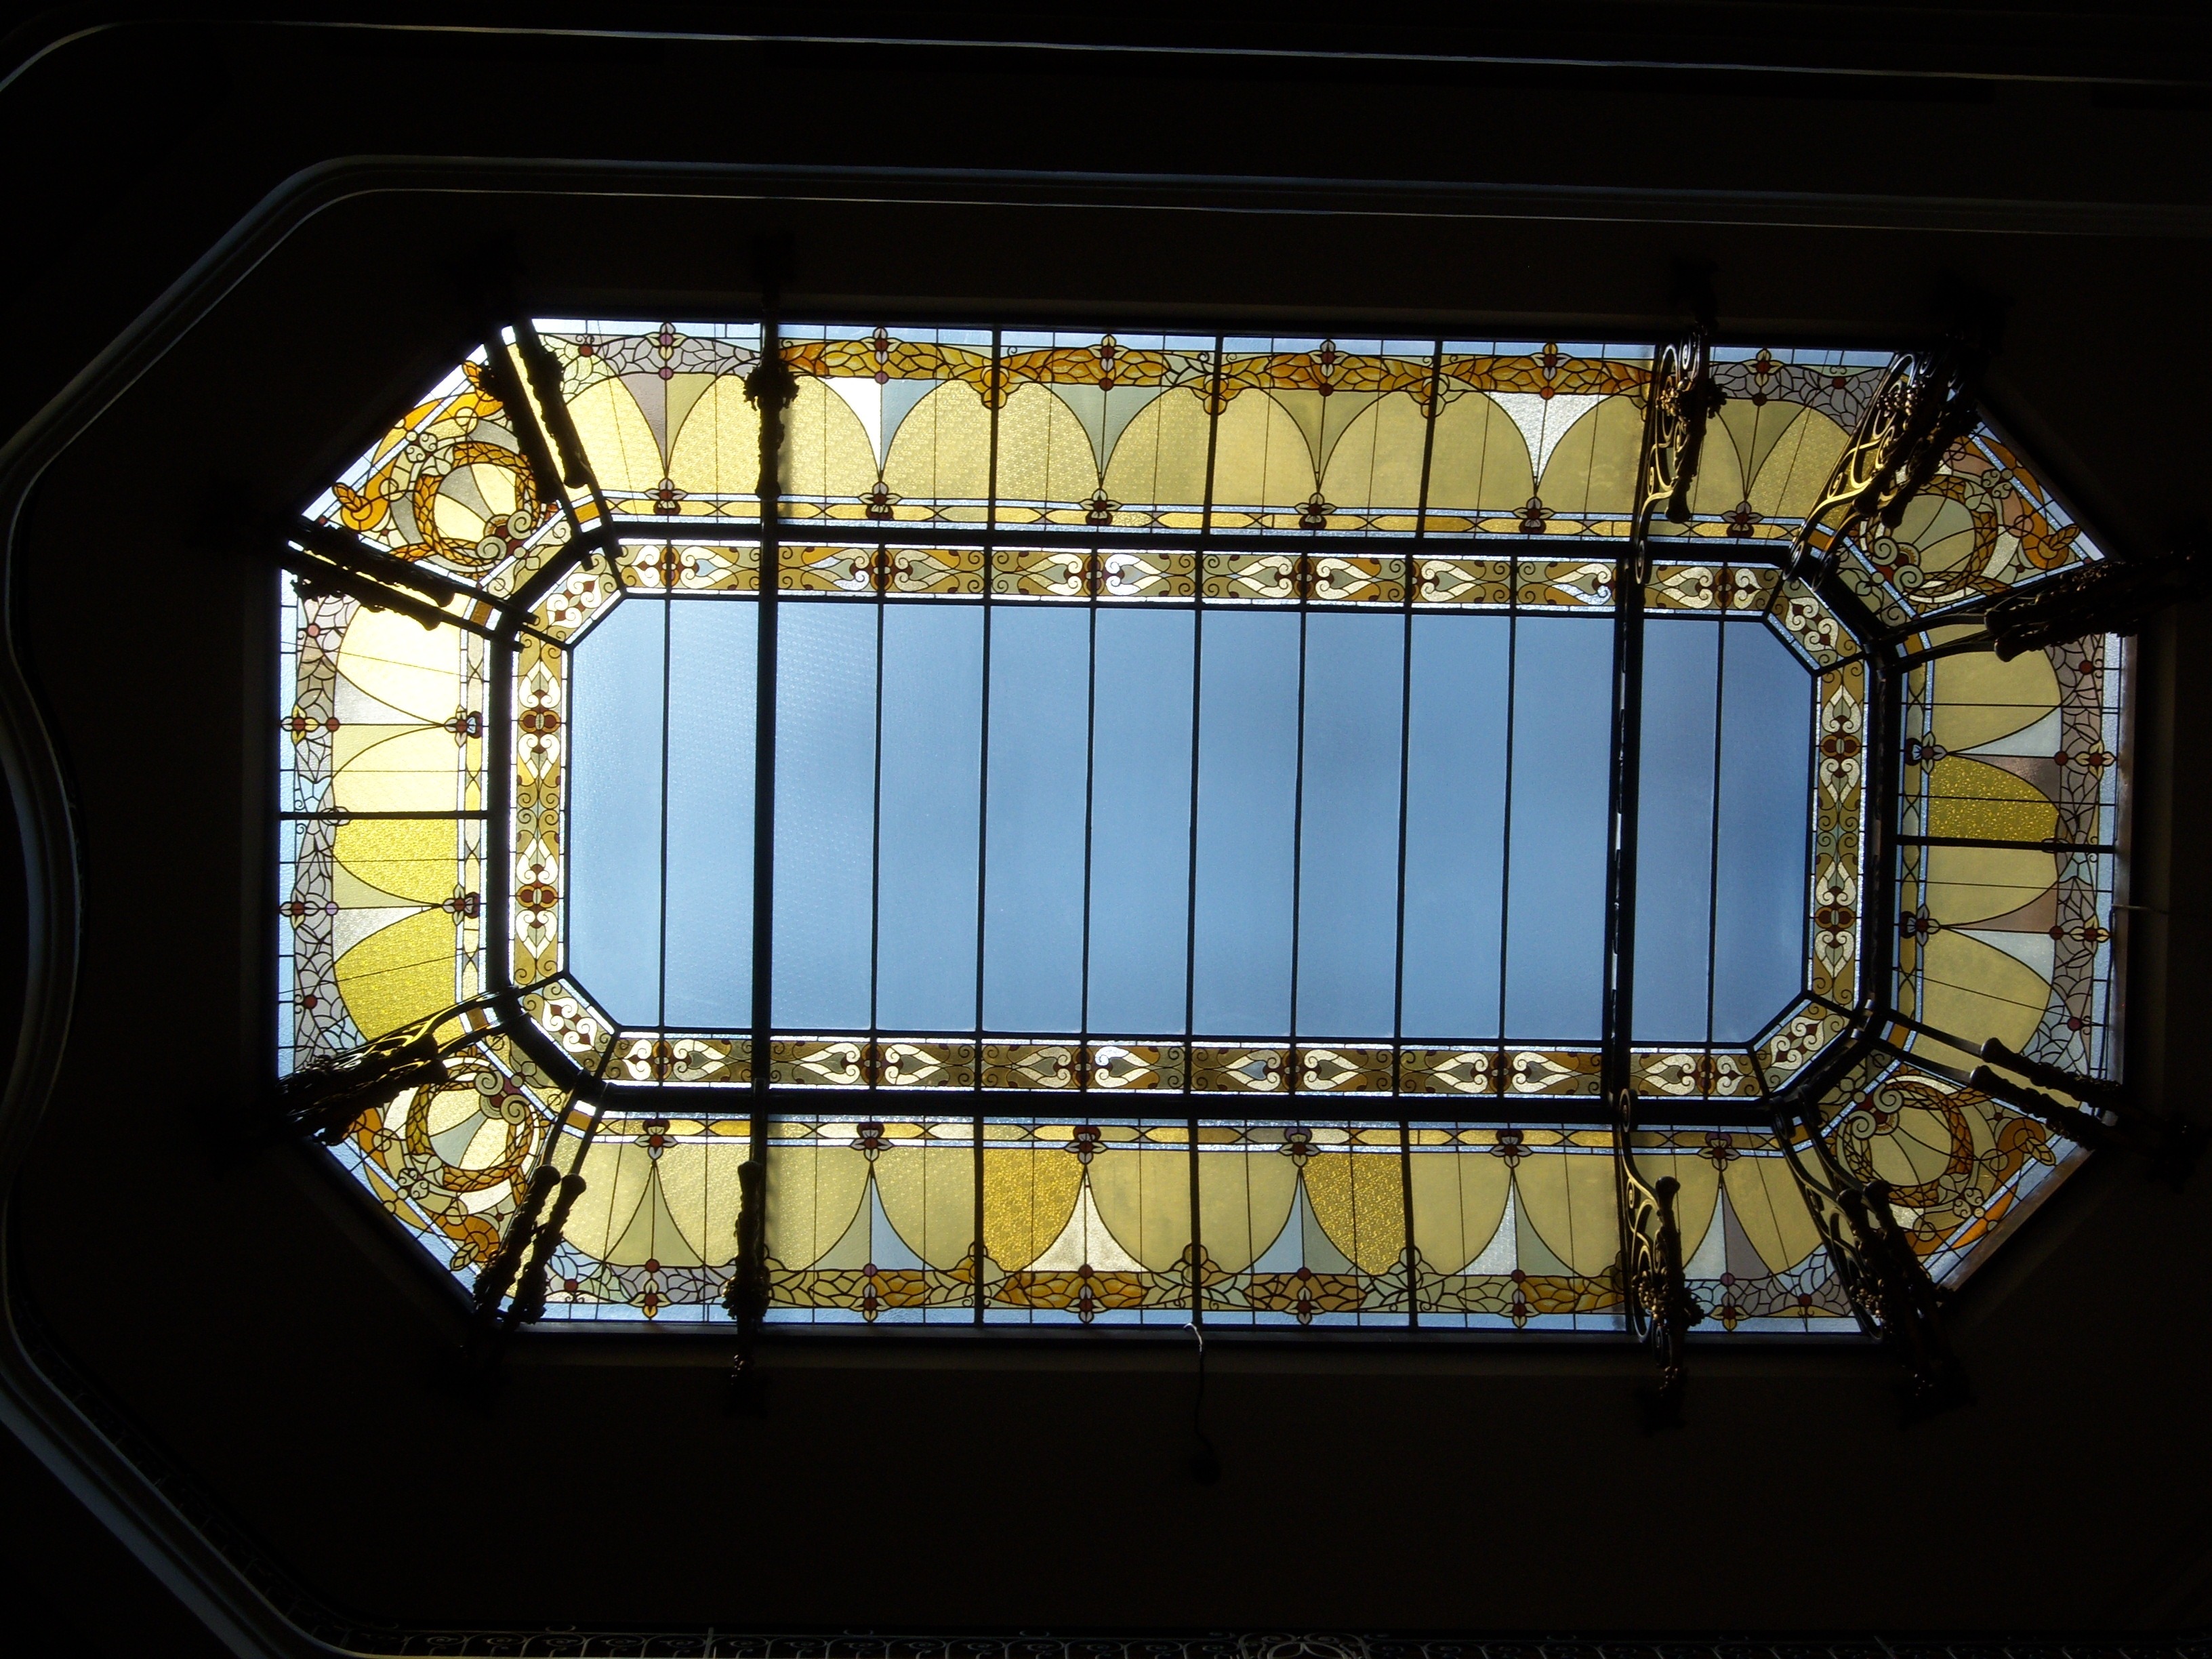
light, window, glass, arch, ceiling, skylight, lighting, material, stained glass, symmetry, sao paulo, daylighting, centro cultural banco do brasil